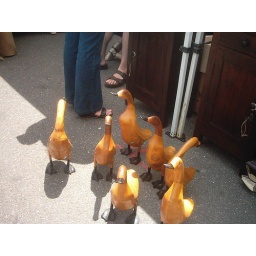
Quack! Little flock of wooden ducks at Eastern Market in DC.